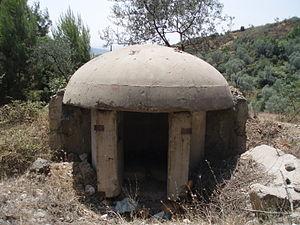
Le surnom d'« hoxhaïsme », également orthographié hodjaïsme, est parfois donné à la ligne politique « anti-révisionniste » — c'est-à-dire, marxiste-léniniste de stricte obédience — suivie en République populaire socialiste d'Albanie par le dirigeant communiste Enver Hoxha et par son parti, le Parti du travail d'Albanie. Le régime de Hoxha se distinguait par son interprétation rigide du marxisme-léninisme dans sa version stalinienne, par sa fermeture au monde extérieur, et par le culte de la personnalité autour du dirigeant. Le terme hoxhaïsme n'a pas de caractère officiel et n'a été employé que par des observateurs extérieurs au régime communiste albanais, qui revendiquait simplement la qualité de marxiste-léniniste. Par extension, le mot peut désigner les groupes favorables au régime de Hoxha, qui ont été également désignés, de manière globale, sous le nom de courant pro-albanais.